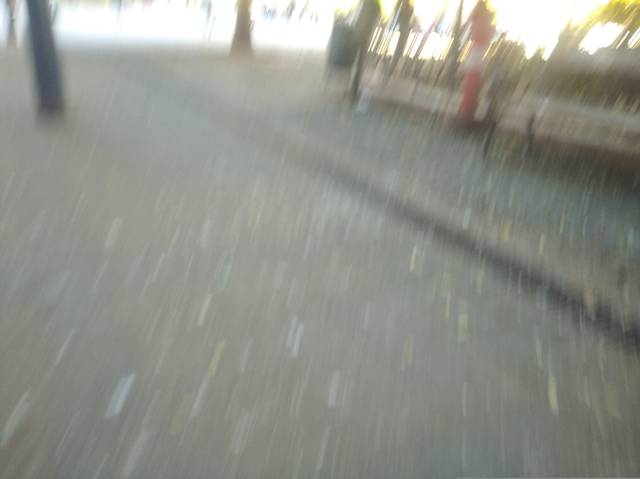
Region: Hungary
Coordinates: 47.503, 19.051